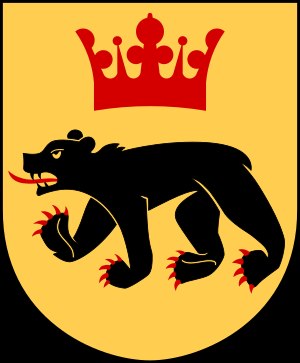
Färs herred
Färs herreds våbenskjold
Färs herred var et herred beliggende i Skåne. Tingpladsen var i Sjöbo.